United Kingdom of Portugal, Brazil and the Algarves

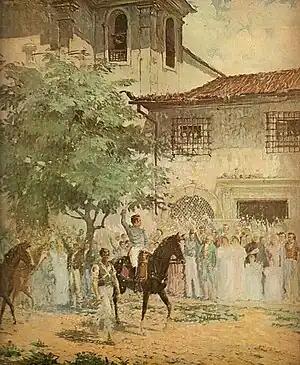
The Imperial Army entering Salvador after the surrender of Portuguese forces in 1823

News of further attempts of the Portuguese Cortes aimed at dissolving Prince Pedro's Regency led directly to the Brazilian Proclamation of Independence. Accordingly, in 1822, the Regent of the Kingdom of Brazil, Prince Pedro, the son of John VI, declared the independence of Brazil, as a reaction against the attempts of the "Cortes" to terminate Brazilian home rule, and became Emperor Pedro I of Brazil, which spelled the end of the United Kingdom.